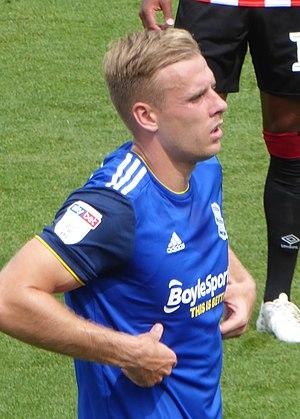
Marc Roberts est un footballeur anglais. Il évolue au poste de défenseur à Birmingham City.